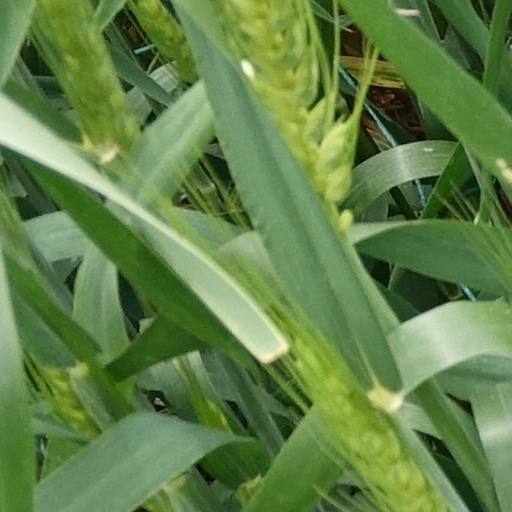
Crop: wheat